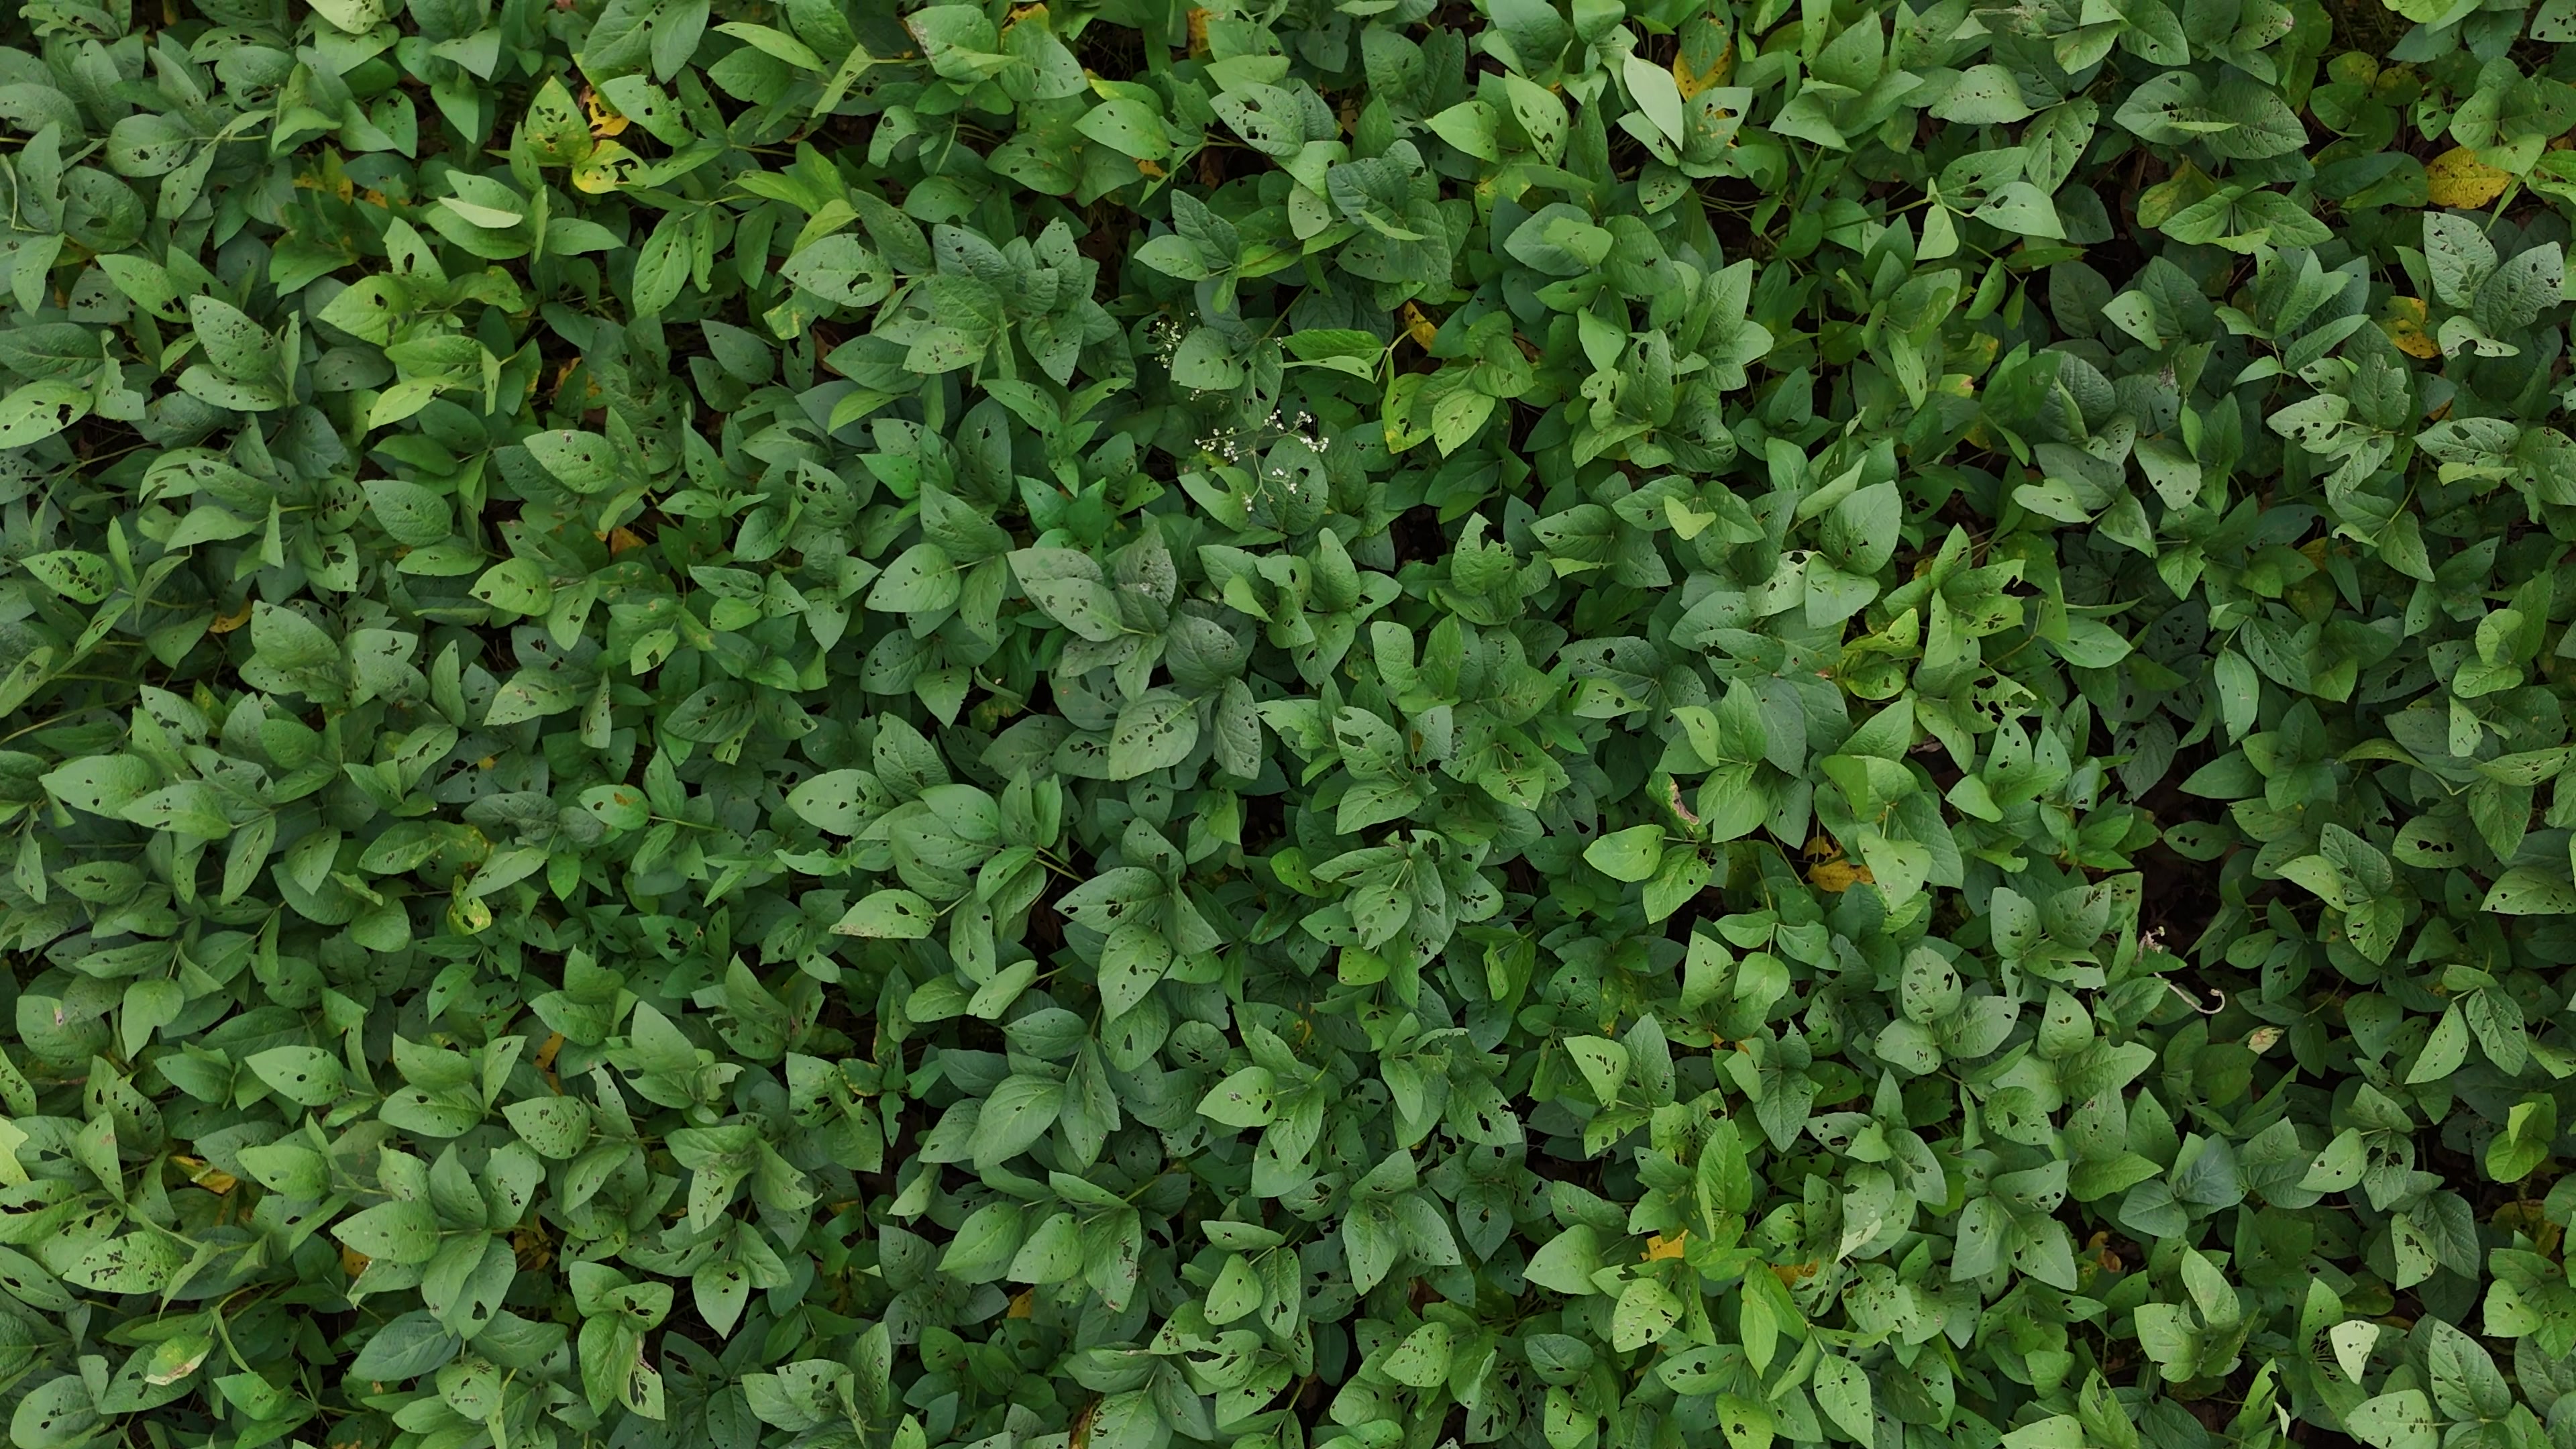
Label: Semilooper_Pest